Oriental horse

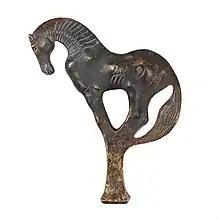
Oriental Horse. Ceremonial bronze finial with standing horse, 4th-1st century BCE.

"Oriental" horse, was a tall, slim, refined and agile animal arising in western Asia, adapted to hot, dry climates, and thought to be the progenitor of the modern oriental breeds. Original classification of ancient horse phenotypes was originally based on body types and conformation, prior to the availability of DNA for research, and has since been superseded by modern studies. Prior to these developments, the Four Foundations theory suggested the existence of four basic "proto" horses developed with adaptations to their environment prior to domestication by humans. Another theory suggested that the Oriental horse was a separate species or subspecies (once proposed as "Equus agilis" though modern taxonomy disputes this ever was a true subspecies). However, modern genetic evidence now points at a single domestication event for a limited number of stallions, combined with repeated restocking of wild mares into domesticated herds, making the later divergence of body types a landrace or selective breeding adaption.